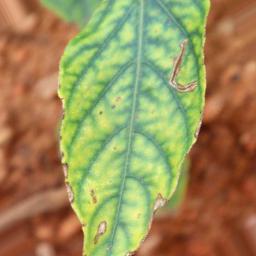
Label: nutritional